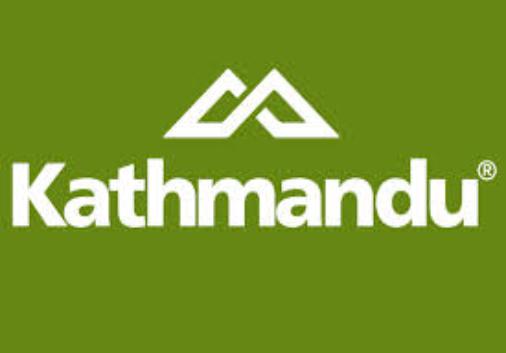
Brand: Kathmandu
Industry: Clothes